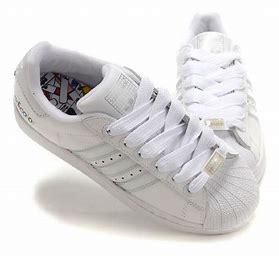
Brand: adidas
Model: originals Adidas Originals Superstar